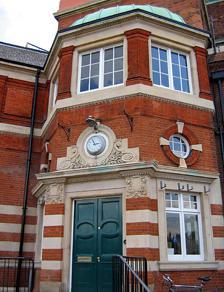
Building: Dulwich Library
Country: United Kingdom
Year built: 1897
Library in Dulwich, southeast London, England Dulwich Library 2004, Library frontage Location 368 Lordship Lane, Dulwich , London SE22 8NB, England Type Public Established 24 November 1897 ; 127 years ago ( 1897-11-24 ) Access and use Population served 22,000 visitors a month Other information Website Official website Dulwich Library opened on 24 November 1897. It is an example of a Passmore Edwards library and is located at No. 368 Lordship Lane in East Dulwich , southeast London , England . The Library is managed by Southwark Council . The library has been listed Grade II on the National Heritage List for England since March 2016. The library was designed by Charles Barry Jr. in his capacity as architect and surveyor to Dulwich College, who donated the site on which the library stands. It was built as a memorial to the Elizabethan actor Edward Alleyn , the founder of Dulwich College and Alleyn's School . The foundation stone of the library was laid by the prominent actor Henry Irving on 24 September 1896, and the library was subsequently opened by the Lord Chancellor , Lord Halsbury , on 24 November 1897. History The library was opened on 24 November 1897 after the site was donated by Dulwich College . The library opened with a stock of 10,152 books. References